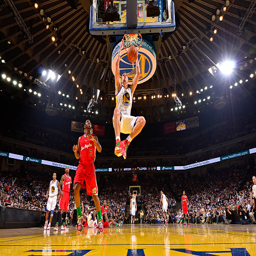
actor # 10 throws down a dunk against # during the season opener .